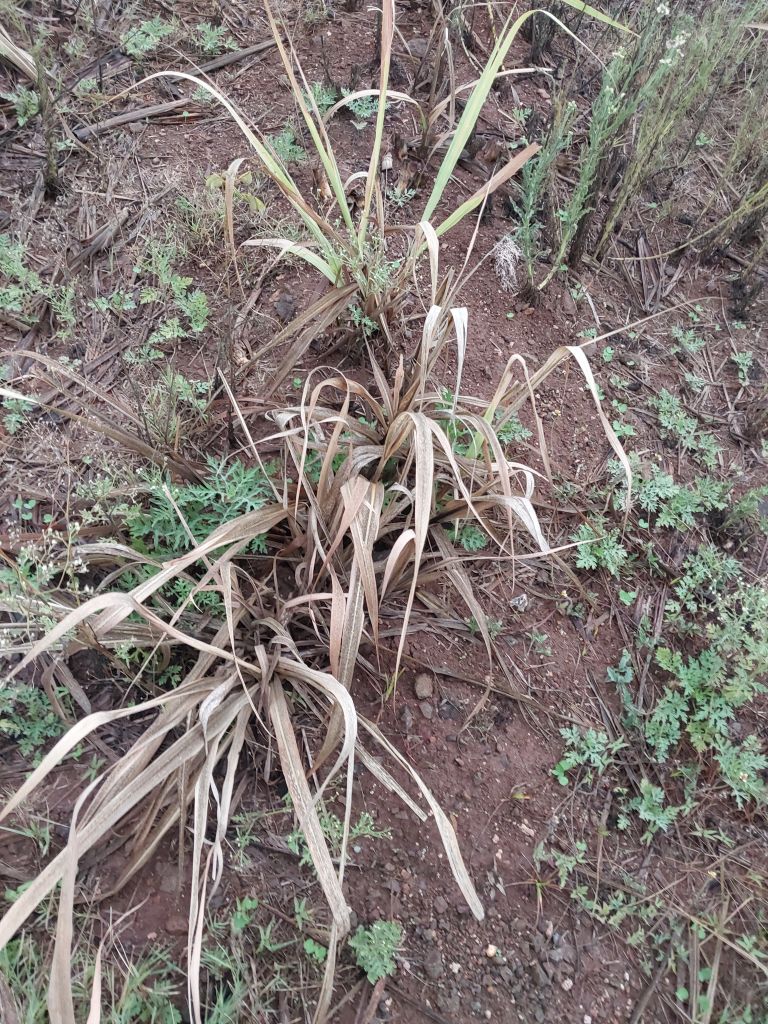
Label: Sett Rot